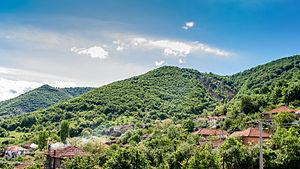
Prikovtsi ou Prikovci est un village du nord-est de la Macédoine du Nord, situé dans la municipalité de Kratovo. Le village comptait 114 habitants en 2002.